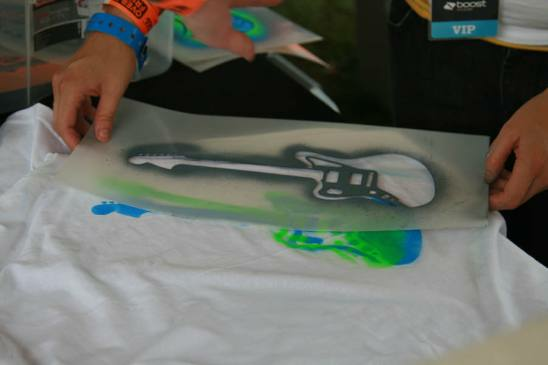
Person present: No